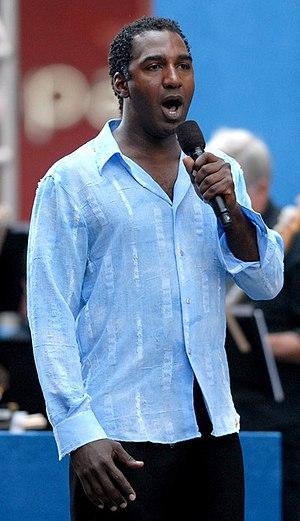
Mrs. America est une mini-série américaine créée par Dahvi Waller, diffusée depuis le 15 avril 2020 sur la chaîne virtuelle FX on Hulu, accessible via le service Hulu.
Jesus Christ Superstar Live in Concert est une émission de télévision musicale américaine qui a été diffusée en direct sur NBC le dimanche de Pâques 1ᵉʳ avril 2018.
Norm Lewis, né le 2 juin 1963 à Tallahassee, en Floride, est un acteur et chanteur de baryton américain. Il est apparu en Europe, à Broadway, dans le cinéma, la télévision, les enregistrements et le théâtre régional. Les productions auxquelles il a participé incluent Dessa Rose, Miss Saigon, The Wild Party et plusieurs autres.